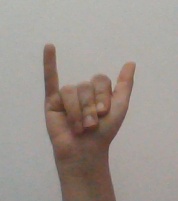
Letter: ya